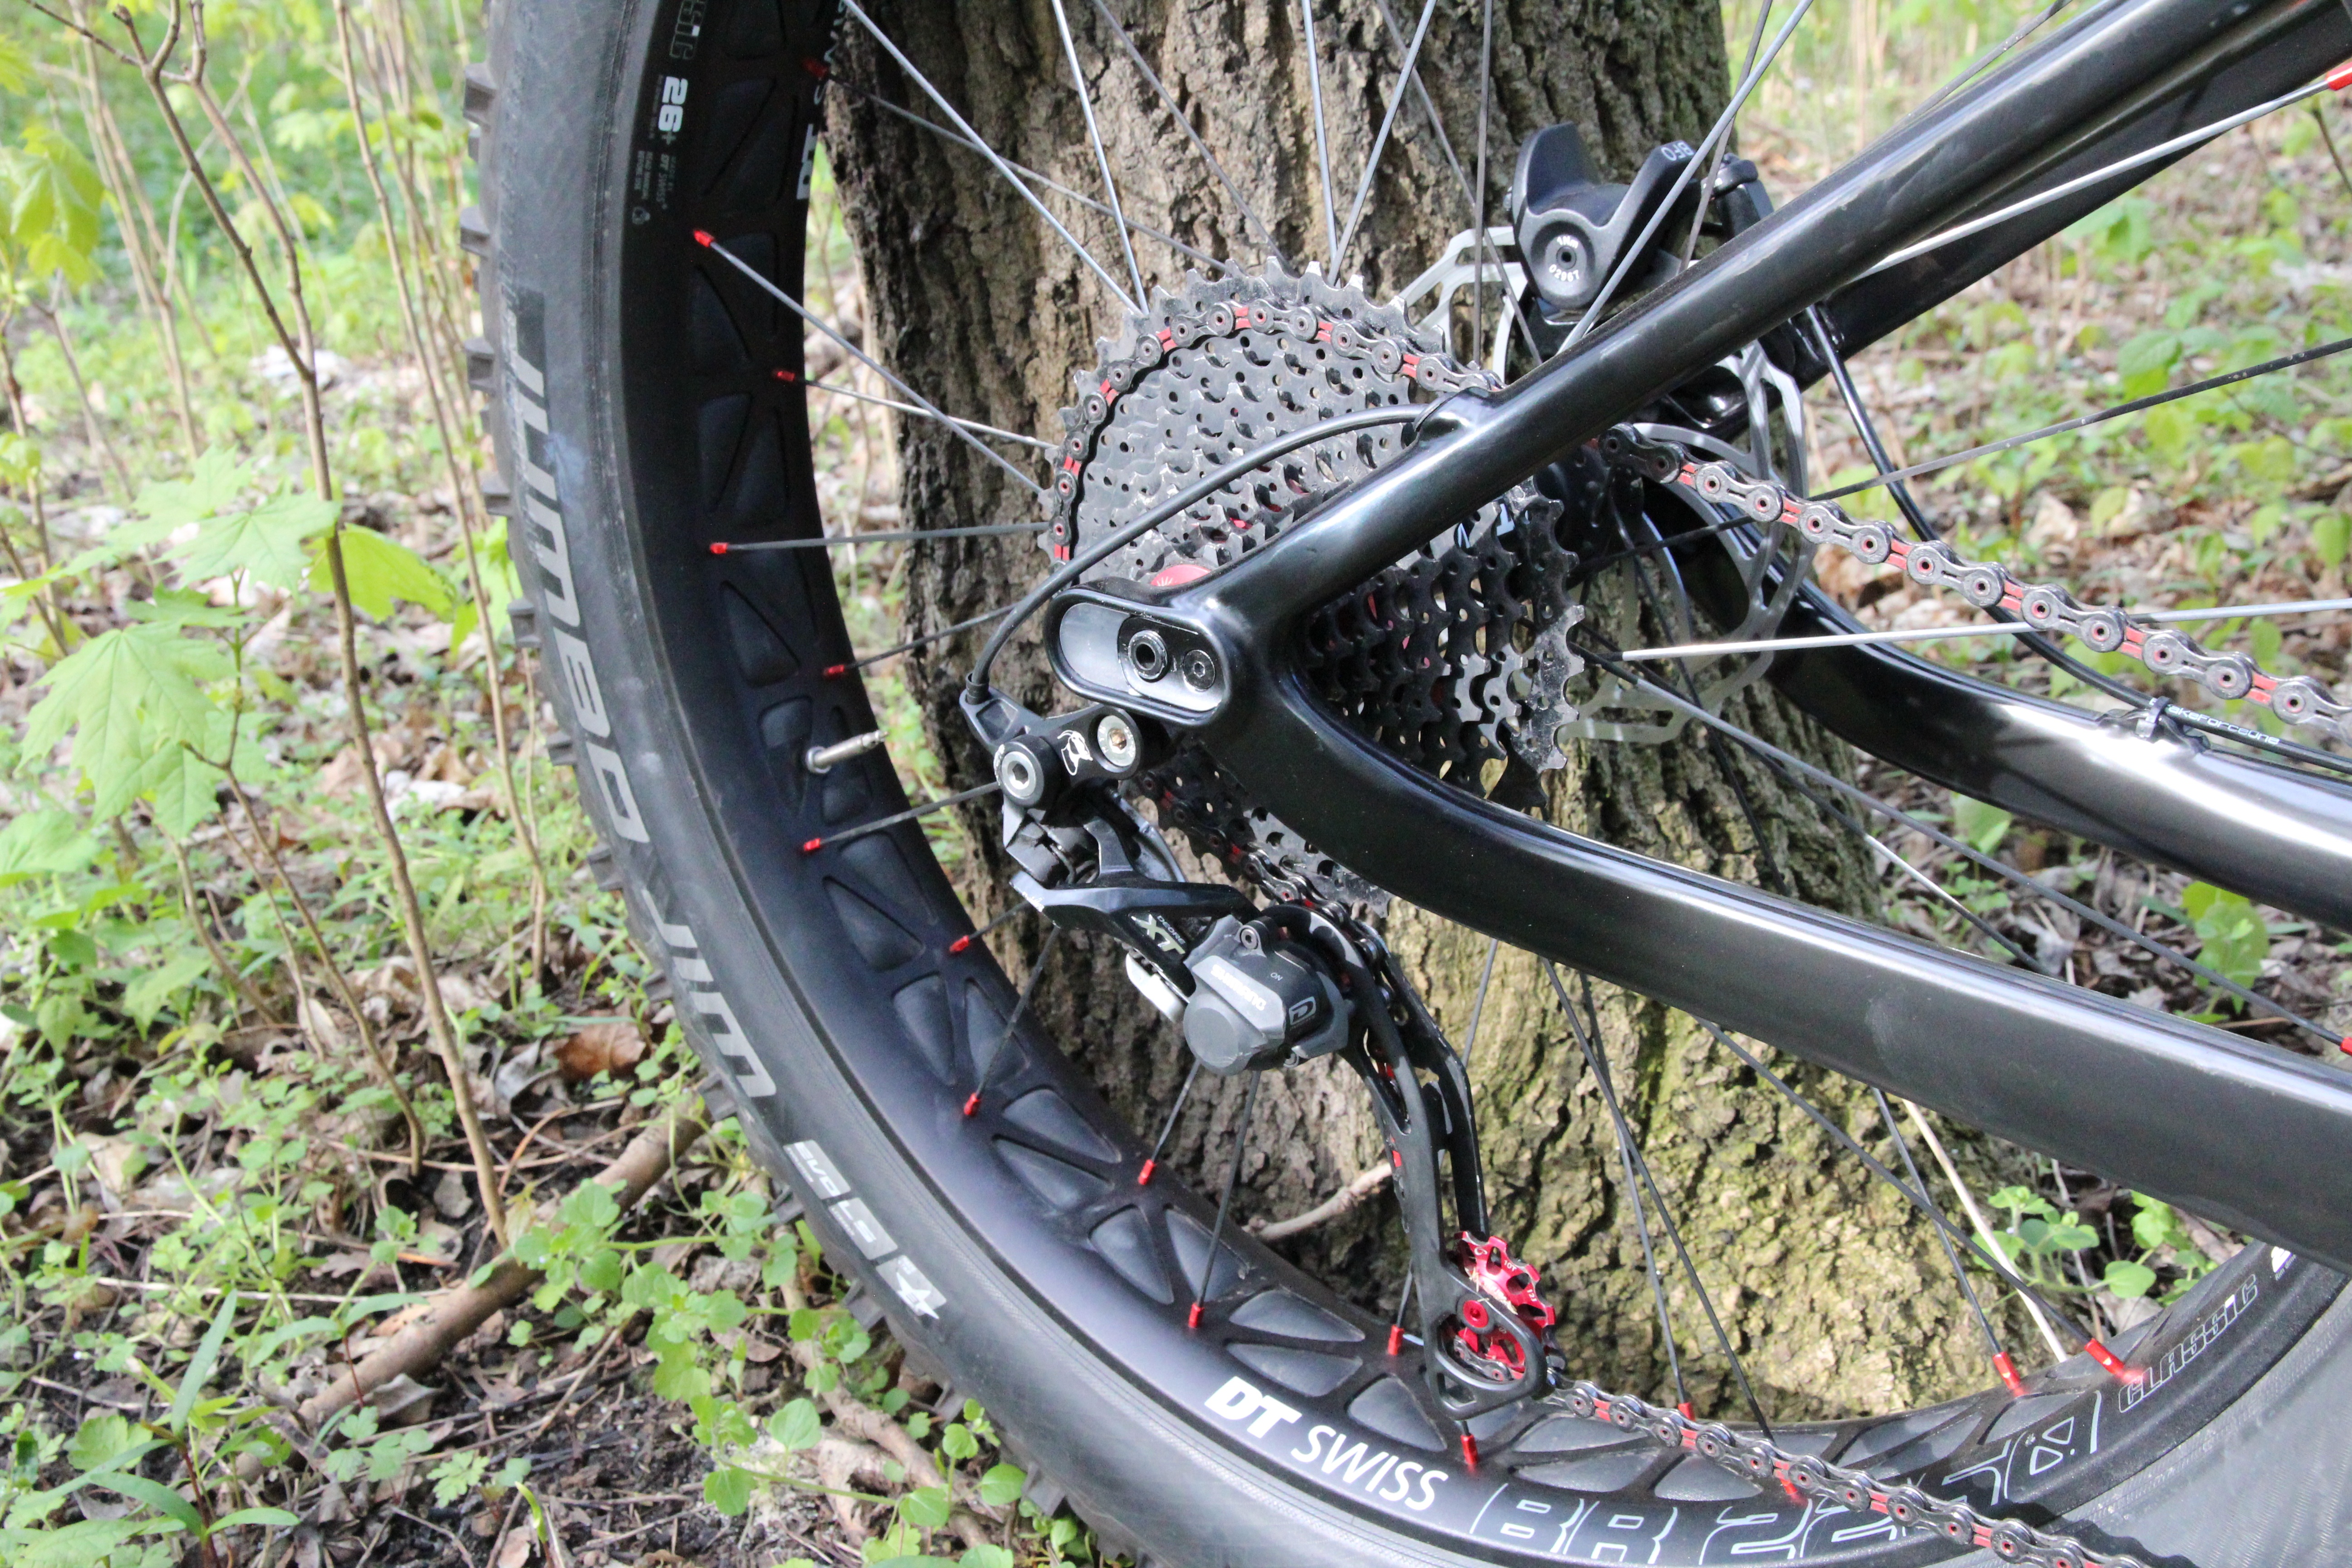
sport, wheel, bicycle, bike, vehicle, spoke, tire, sports equipment, mountain bike, cycling, rim, circuit, freeride, mountain biking, mtb, bicycle frame, bicycle tires, cycle sport, cyclo cross bicycle, downhill mountain biking, automotive tire, bicycle motocross, bmx bike, road bicycle, racing bicycle, fatbike, fatbikes, mtb tyre, switching group